Tornado outbreak of February 28 – March 2, 2007

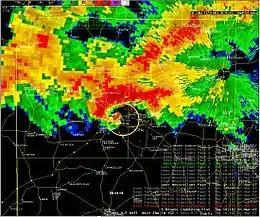
Radar image of the supercell responsible for producing the Enterprise tornado on March 1

The tornado outbreak of February 28 – March 2, 2007 was a deadly tornado outbreak across the southern United States that began in Kansas on February 28, 2007. The severe weather spread eastward on March 1 and left a deadly mark across the southern US, particularly in Alabama and Georgia. Twenty deaths were reported; one in Missouri, nine in Georgia, and 10 in Alabama. Scattered severe weather was also reported in North Carolina on March 2, producing the final tornado of the outbreak before the storms moved offshore into the Atlantic Ocean.